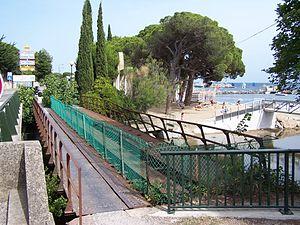
Pont de l'ancienne ligne du Littoral varois aux Issambres"
La ligne du littoral varois est une ancienne ligne de chemin de fer à voie métrique qui reliait Toulon à Saint-Raphaël en suivant la côte du massif des Maures. C'était la plus méridionale des trois lignes du réseau des Chemins de fer de Provence.